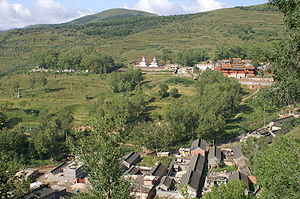
Xinzhou (Shanxi)
Tempelområde på bjerget Wutaishan i amtet Wutai i Xinzhou
Xinzhou er et bypræfektur i den kinesiske provins Shanxi. Præfekturet har et areal på 25.180 km², og en befolkning på 2.990.000 mennesker, og en befolkningstæthed på 119 indb./ km².